Donga-Mantung

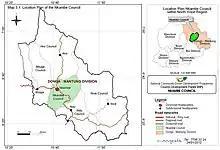
Mantungia Map

Donga-Mantung (Mantungia) is a division of the Northwest Region of Cameroon. The division covers an area of 4279 km and as of 2021 had a total population of 520 401 . The capital city of the division is Nkambe.